Jim Rukutai

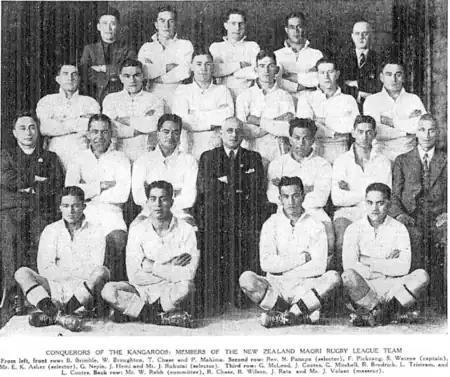
New Zealand Māori squad to play Australia,1937.

In 1932 Rukutai served on the Auckland Rugby League board as the Clubs' delegate. He then served as the first chairman of the New Zealand Māori Rugby League Board when it was formed in 1934.